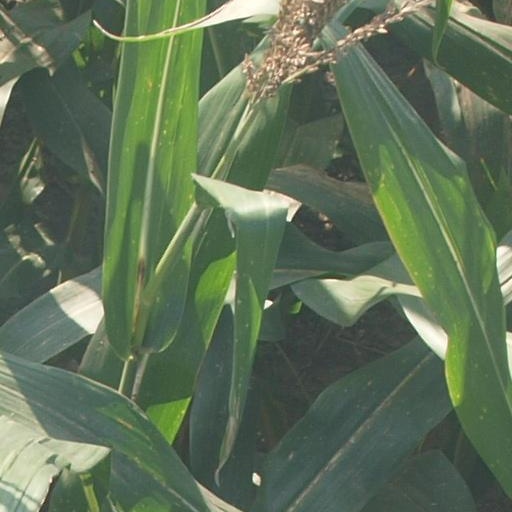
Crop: maize; corn